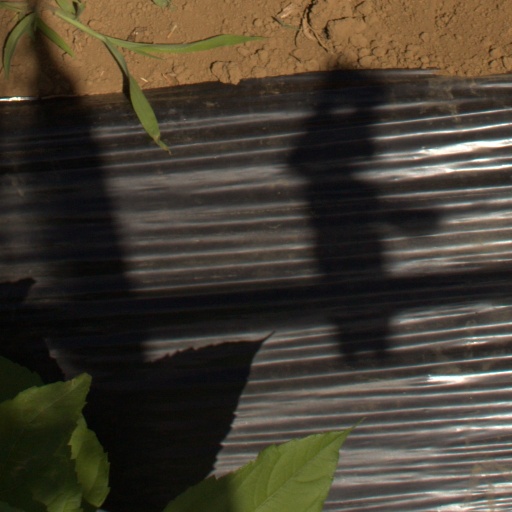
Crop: Jerusalem artichoke